Boualem Bessaïh

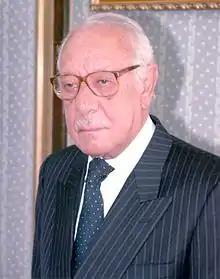
Boualem Bessaïh

Boualem Bessaïh (1930 – July 28, 2016) was an Algerian politician and writer. He was Minister of Foreign Affairs of Algeria from 1988 to 1989 and President of the Constitutional Council from 2005 to 2012. He was a professor of letters and human sciences at the University of Algiers.